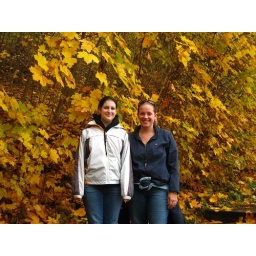
The girls standing in the forest